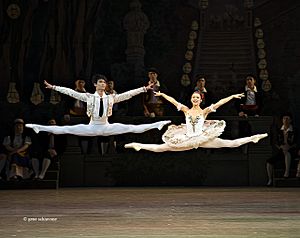
Mariinskij-teatret / Mariinskijteatret i dag
Ballet opført på Mariinskijteatret i med balletdanserne Elena Evseeva og Kimin Kim.
Mariinskij-teatret er et historisk teater og koncerthus i Sankt Petersborg med opførsler af opera og ballet. Mariinskij-teatret åbnede i 1860 og blev hurtigt det førende koncerthus i Rusland i sidste halvdel af 1800-tallet, hvor flere af de førende russiske komponister som Tjajkovskij, Musorgskij og Rimskij-Korsakov havde premiere på deres værker. Under det meste af sovjet-æraen hed teatret Kirov Teatret. I dag er Mariinskij-teatret hjemsted for Mariinskijballetten, Mariinskij-operaen og Mariinskijorkesteret. Leder af teatret siden 1988 er dirigenten Valerij Gergijev.